Tamarindo (drink)

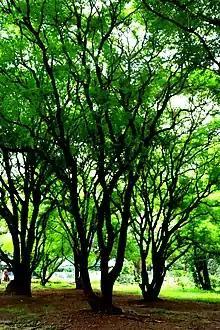
Tamarind tree

The tamarind plant has origins in India where it has been commonly utilised as a shade tree. In the 4th century BC tamarind was common among the Greeks and ancient Egyptians and has since been distributed and cultivated in over 50 countries worldwide, notably in Asia (in particular the Indian subcontinent), parts of the Middle East and Latin America. During the 16th century tamarind was introduced into Mexico where it became commonly used as a flavour of aguas frescas. Aguas frescas are a type of non-alcoholic beverage, comprising water, sugar and one or more seasonal fruits, seeds, cereals or flowers which are sold primarily in Mexico and other Latin American countries and have since been introduced into the United States. Aguas frescas are commonly sold at street vendors as well as at restaurants and taquerias and are traditionally served from an authentic Mexican glass dispenser (a vitrolero) with a ladle and poured over ice. Aguas frescas are beverages typically enjoyed with meals or as a refreshing beverage (usually consumed in the warmer months). Tamarindo is one of the many popular flavours of aguas frescas, alongside other flavours such as horchata and hibiscus.